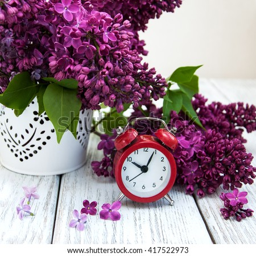
lilac flowers with alarm clock on an old wooden table